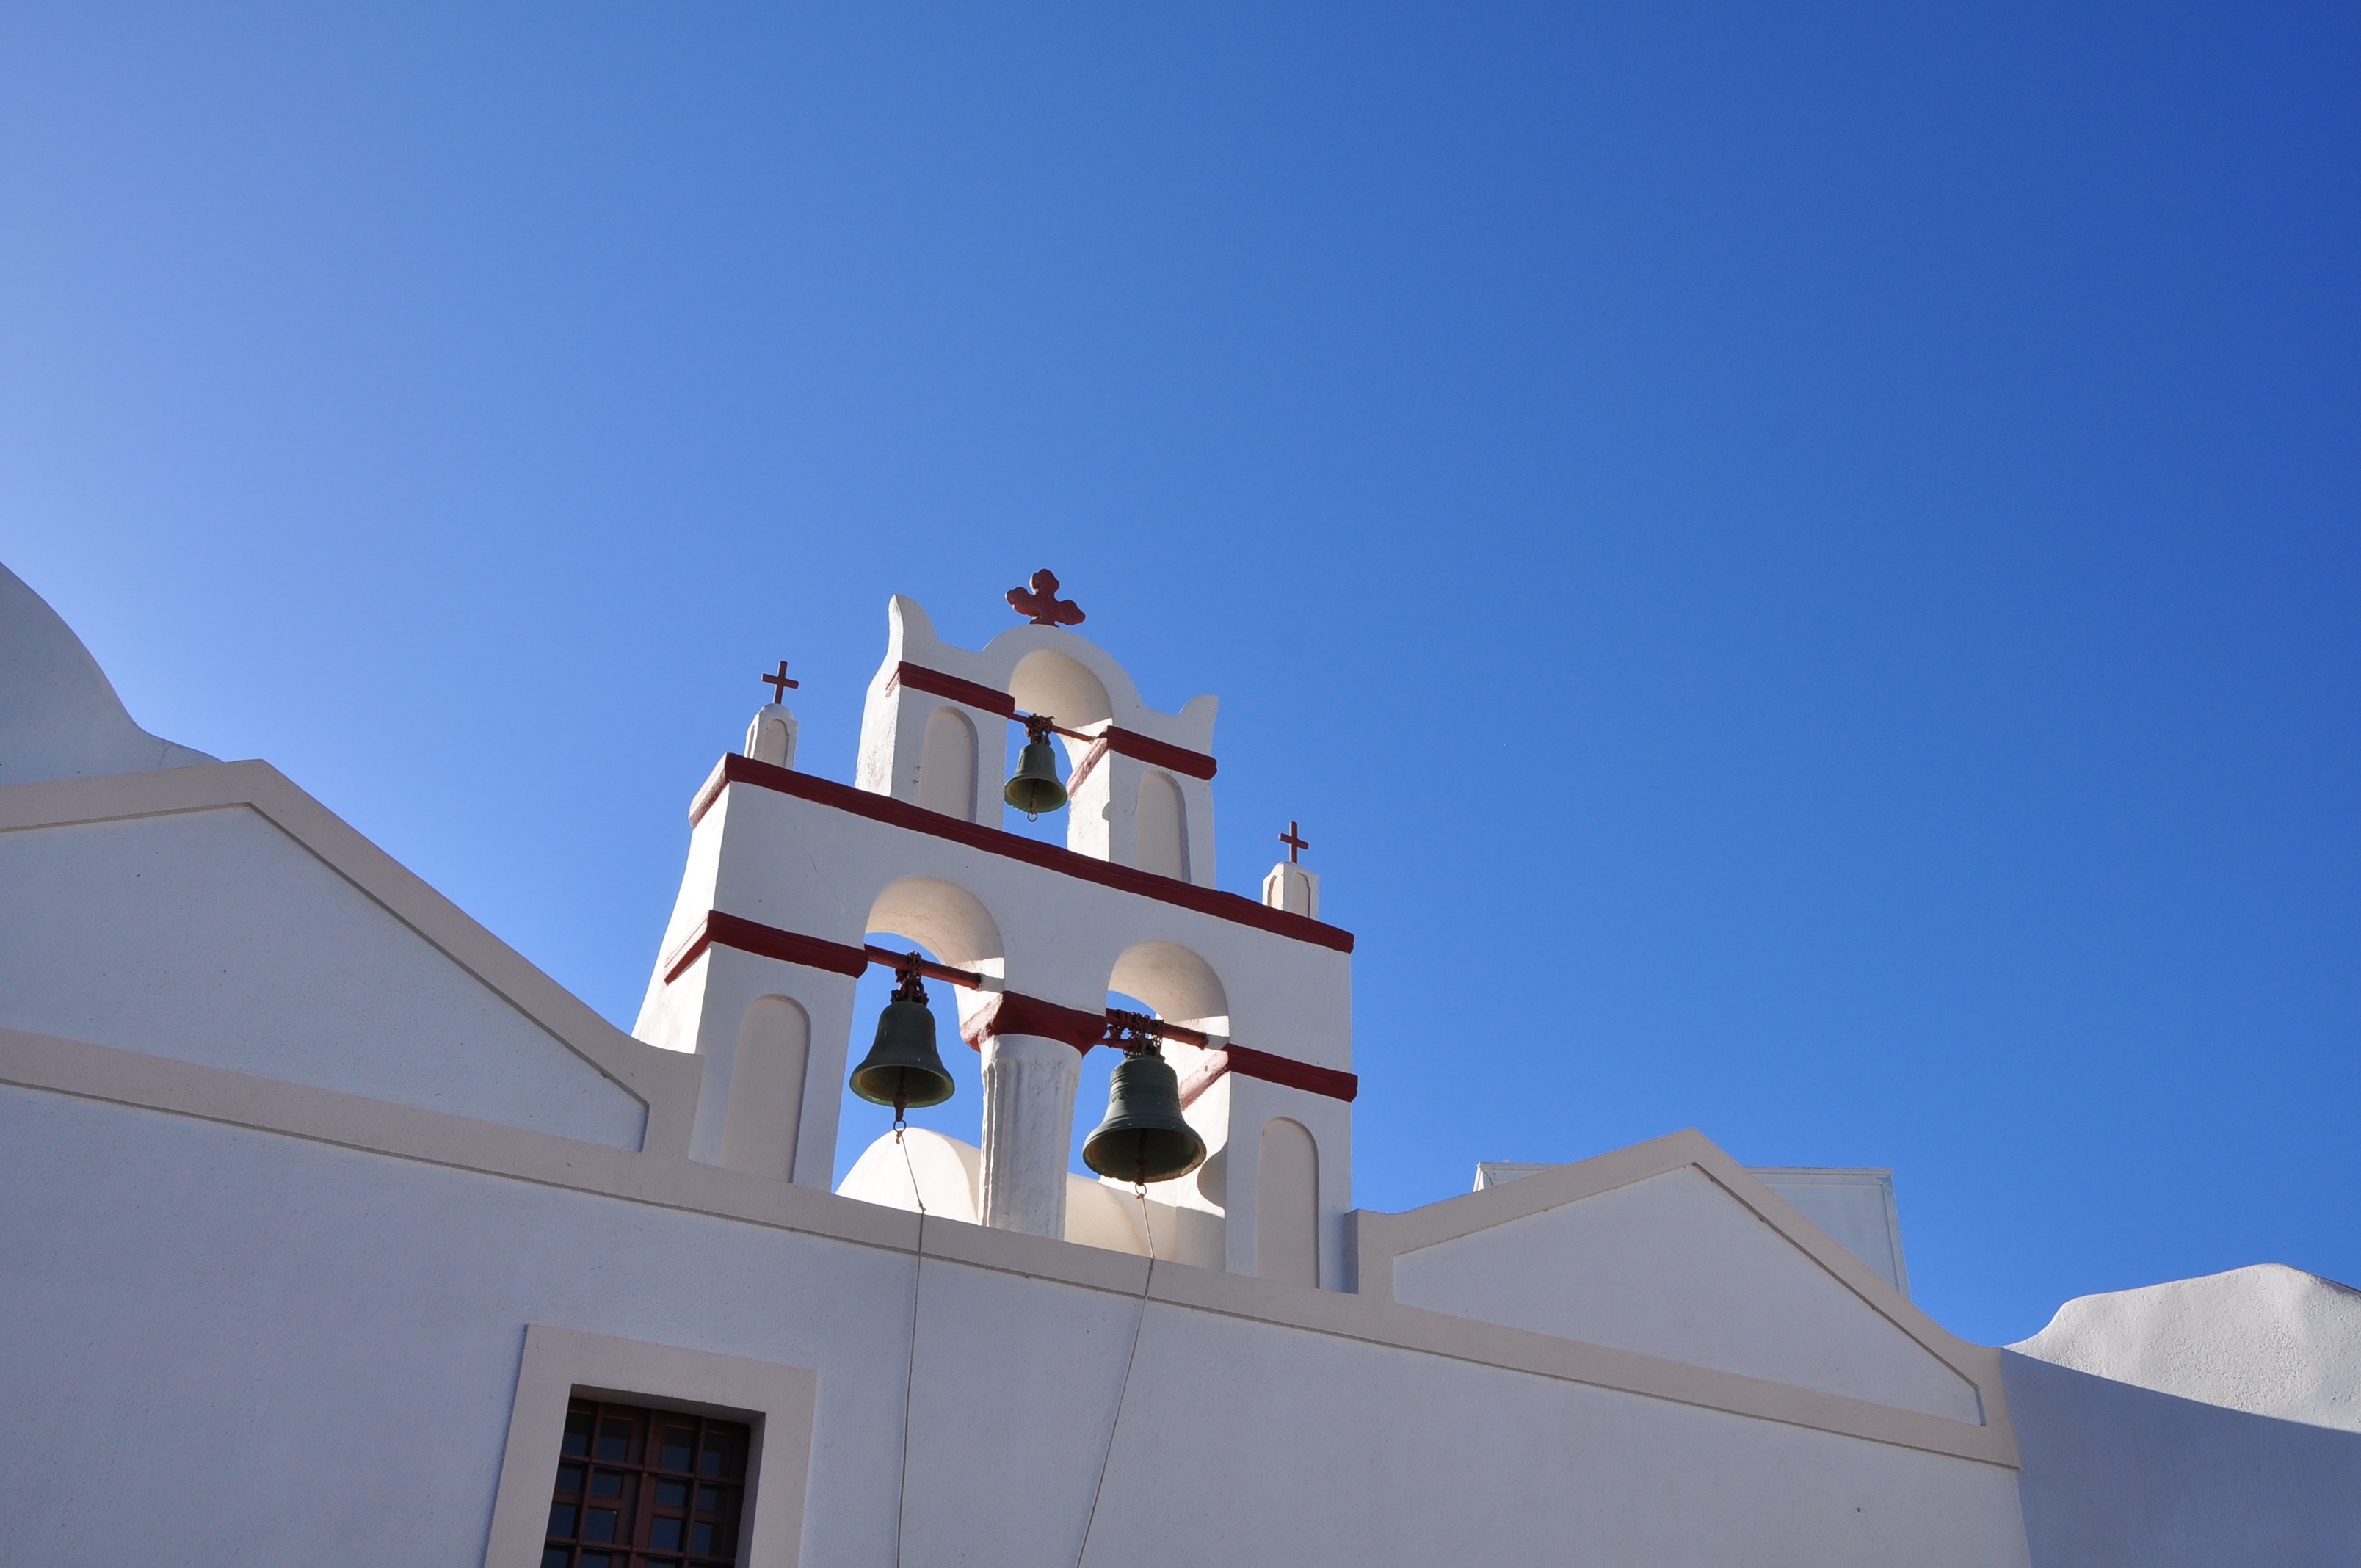
architecture, sky, house, roof, vacation, tower, facade, blue, place of worship, santorini, background, steeple, greece